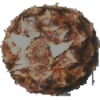
Label: Pineapple 1